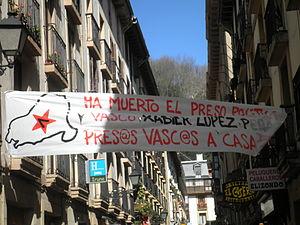
Francisco Javier Lopez Peña, alias Thierry, Zulos, Bartolo, Pierre ou Marcel, né le 30 mai 1958 à Galdakao et mort le 30 mars 2013, est un membre de l'organisation Euskadi ta Askatasuna, considéré comme le chef militaire de cette organisation jusqu'à son arrestation en 2008.